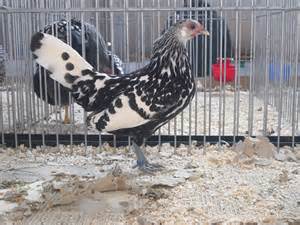
Label: gallina